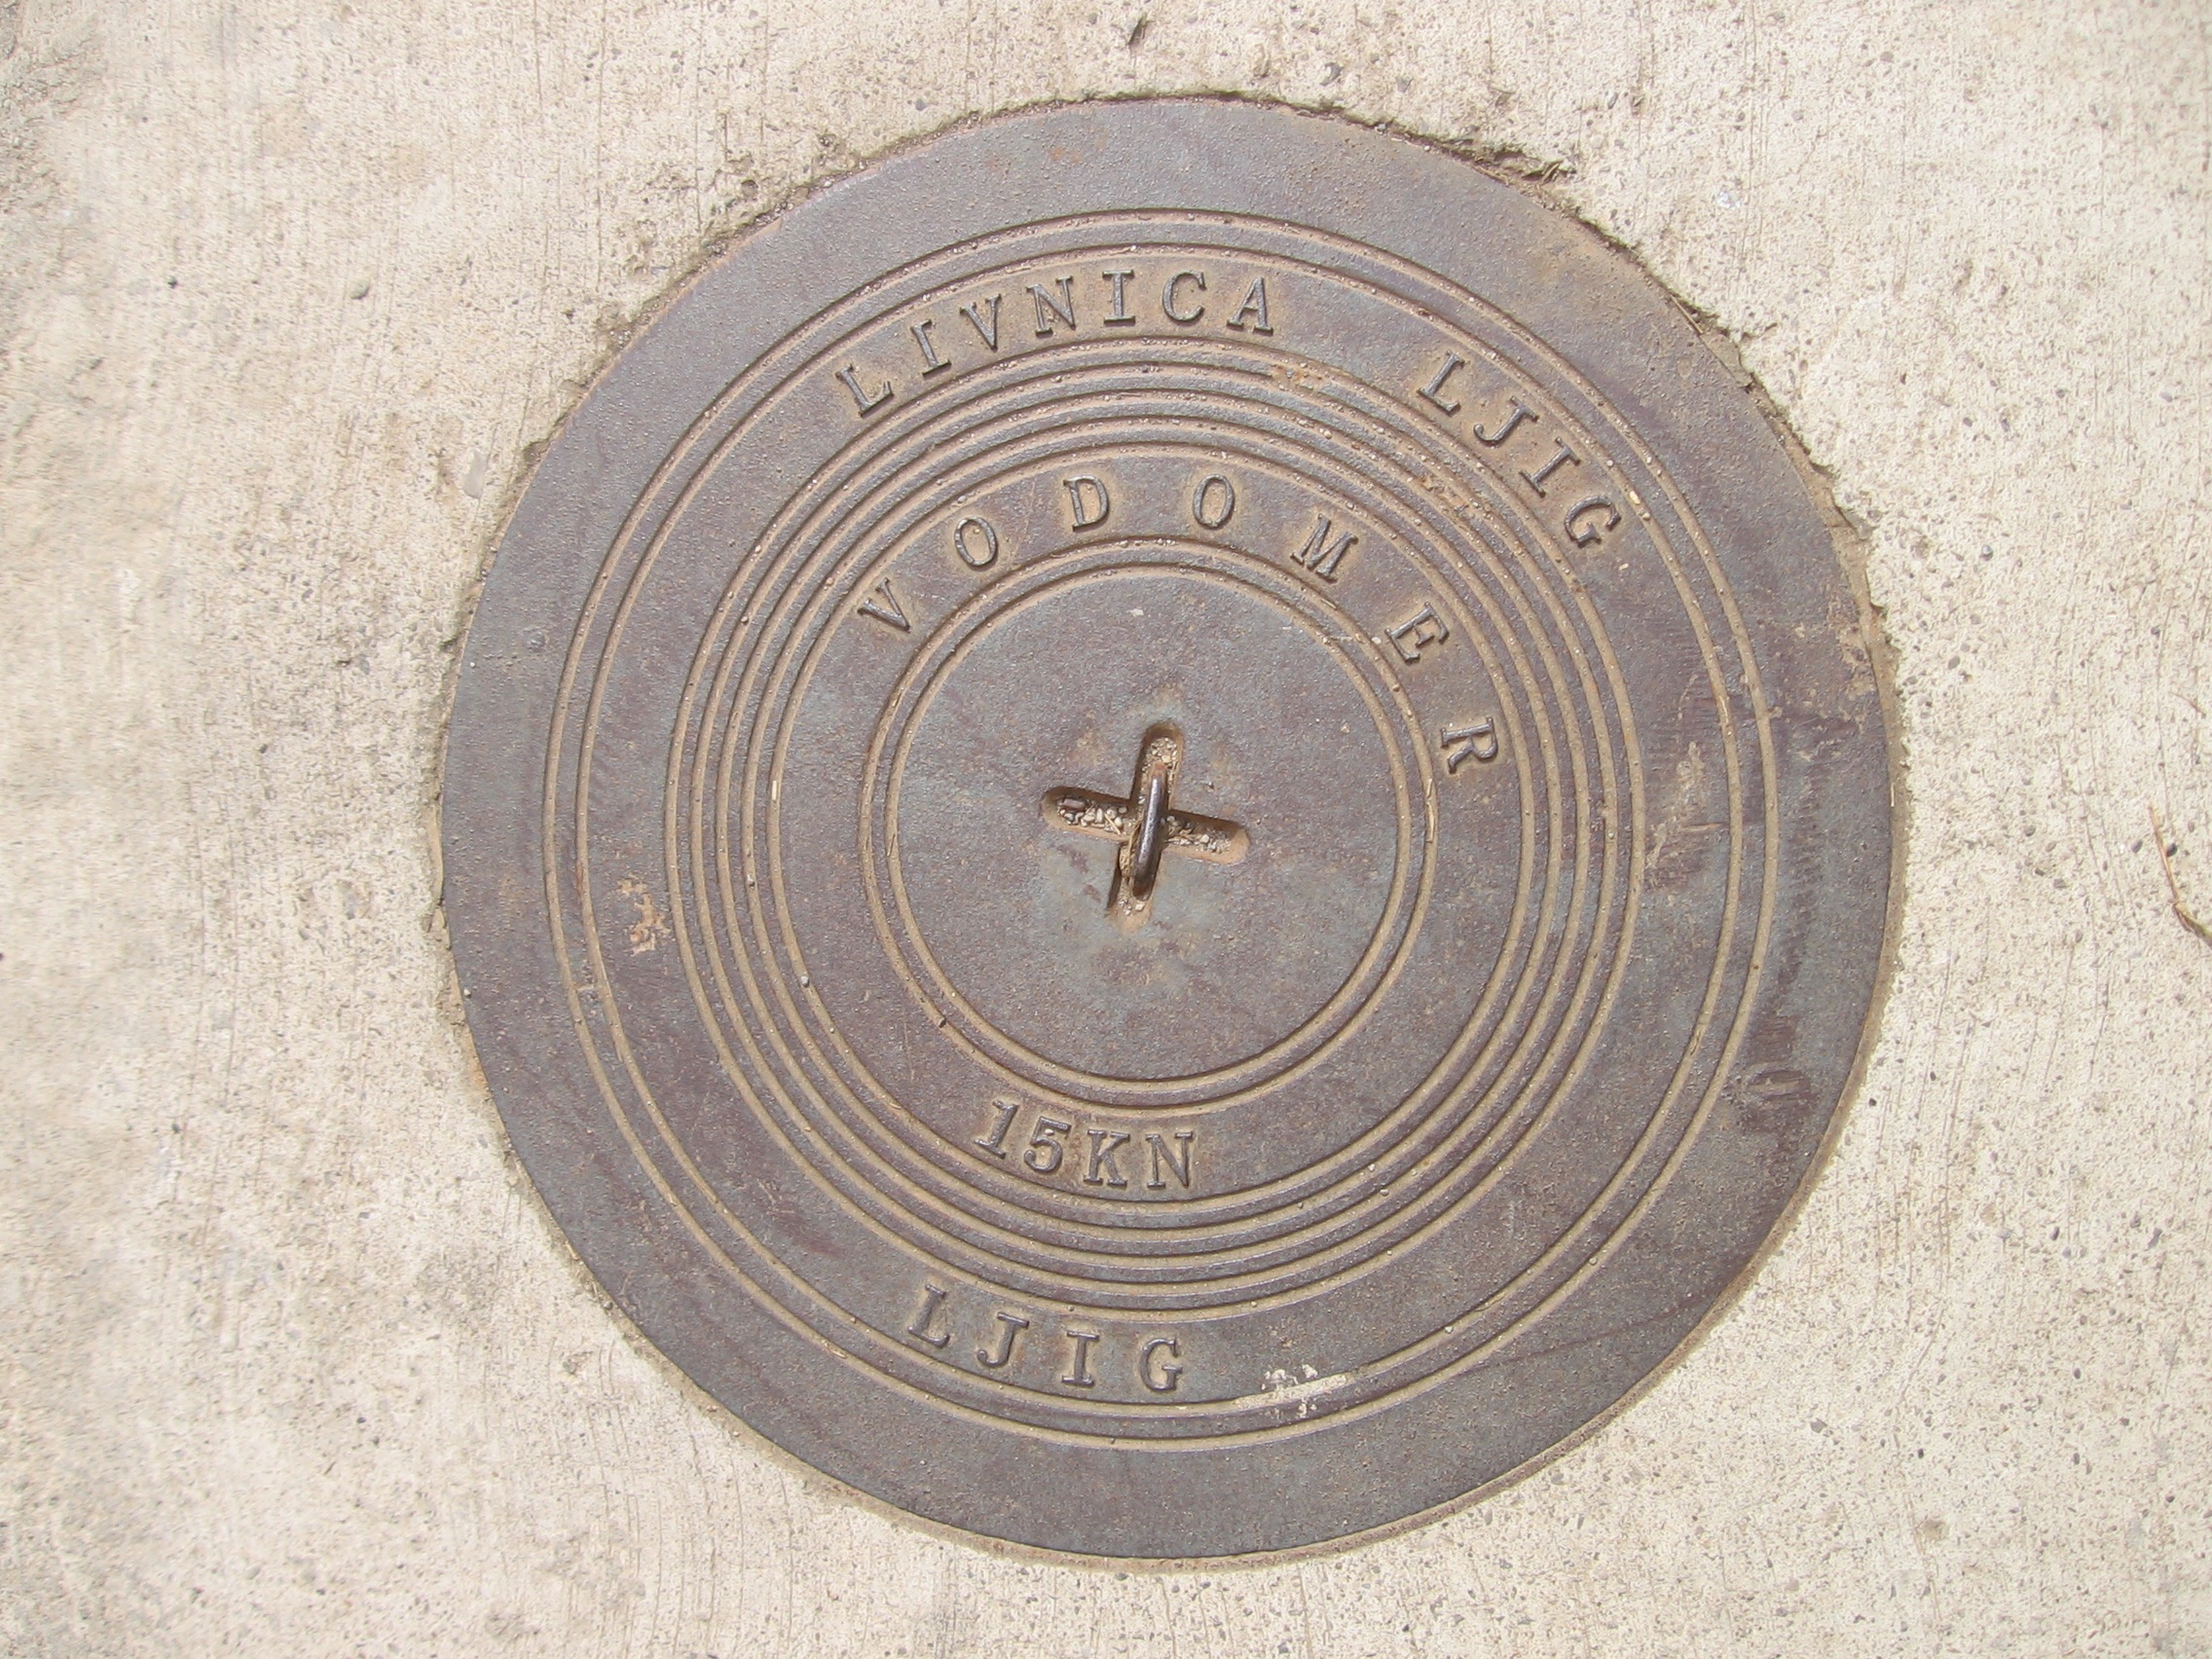
outdoor, grungy, white, vintage, retro, texture, view, old, steel, pattern, metal, gray, industrial, dirty, grunge, rough, industry, material, circle, rusty, manhole, shaft, damaged, top, metallic, montenegro, manhole cover, man made object